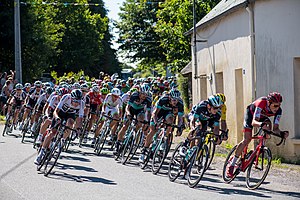
Tour de France 2018
Tour de France 2018 var den 105. udgave af cykelløbet Tour de France. Løbet begyndte lørdag den 7. juli i Noirmoutier-en-l'Île, en uge senere end normalt grundet VM i fodbold 2018. Den samlede vinder blev britiske Geraint Thomas fra Team Sky.